Diamantinasaurus

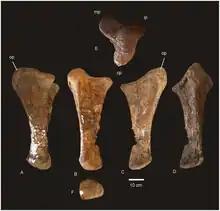
Holotype ulna in multiple views

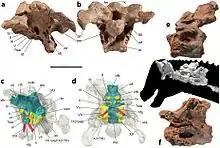
Referred neck vertebrae and skull of AODF 836

In the same study, the relationships using the Mannion et al. (2013) matrix were tested. These resolved with "Diamantinasaurus" as a saltasaurid, sister to "Opisthocoelicaudia", with "Dongyangosaurus" as the next closest. Two characters were found to support the placement of "Diamantinasaurus" in Lithostrotia, and a third could not be evaluated.